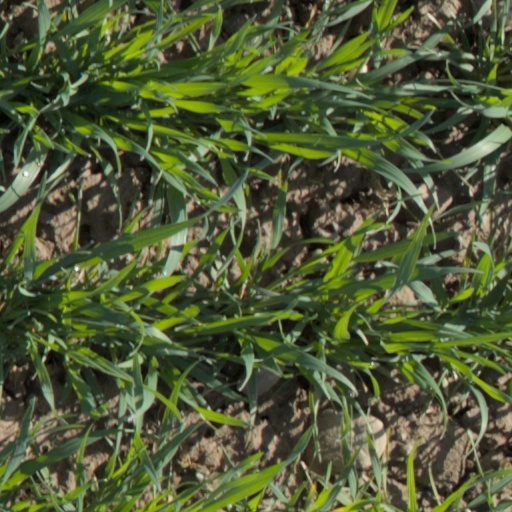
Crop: wheat